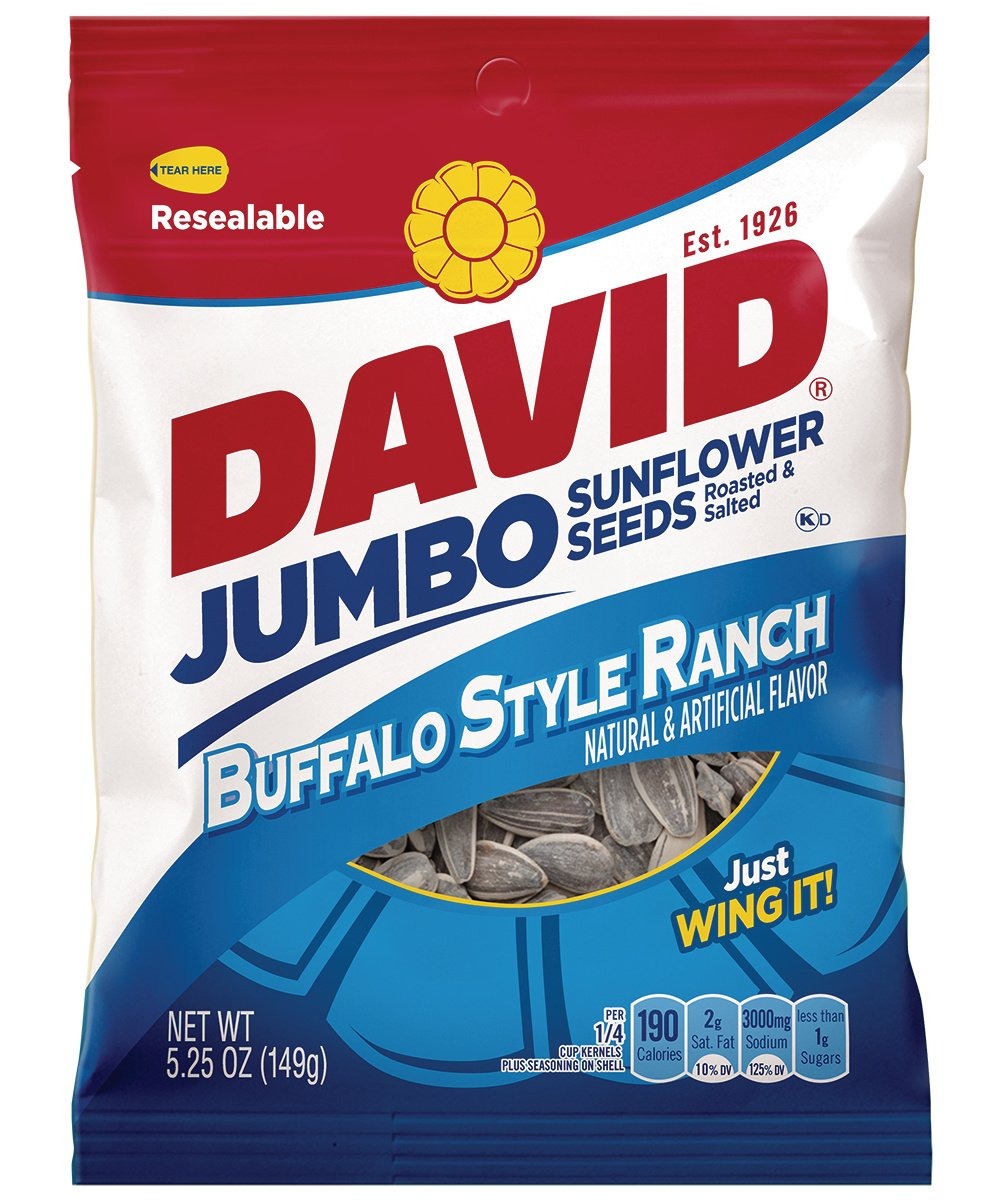
Item Name: David Jumbo Roasted Salted Sunflower Seeds, Buffalo Ranch Flavor, 5.25oz Bags (Pack of 10)
Bullet Point 1: Everything tastes better buffalo-style
Bullet Point 2: Each serving of David Sunflower seeds provides a good source of vitamin E.
Bullet Point 3: A great snack choice at the game, on-the-go or anytime you crave a fun, tasty snack
Bullet Point 4: Pack of 10 bags
Value: 60.0
Unit: Ounce

Price: 32.99